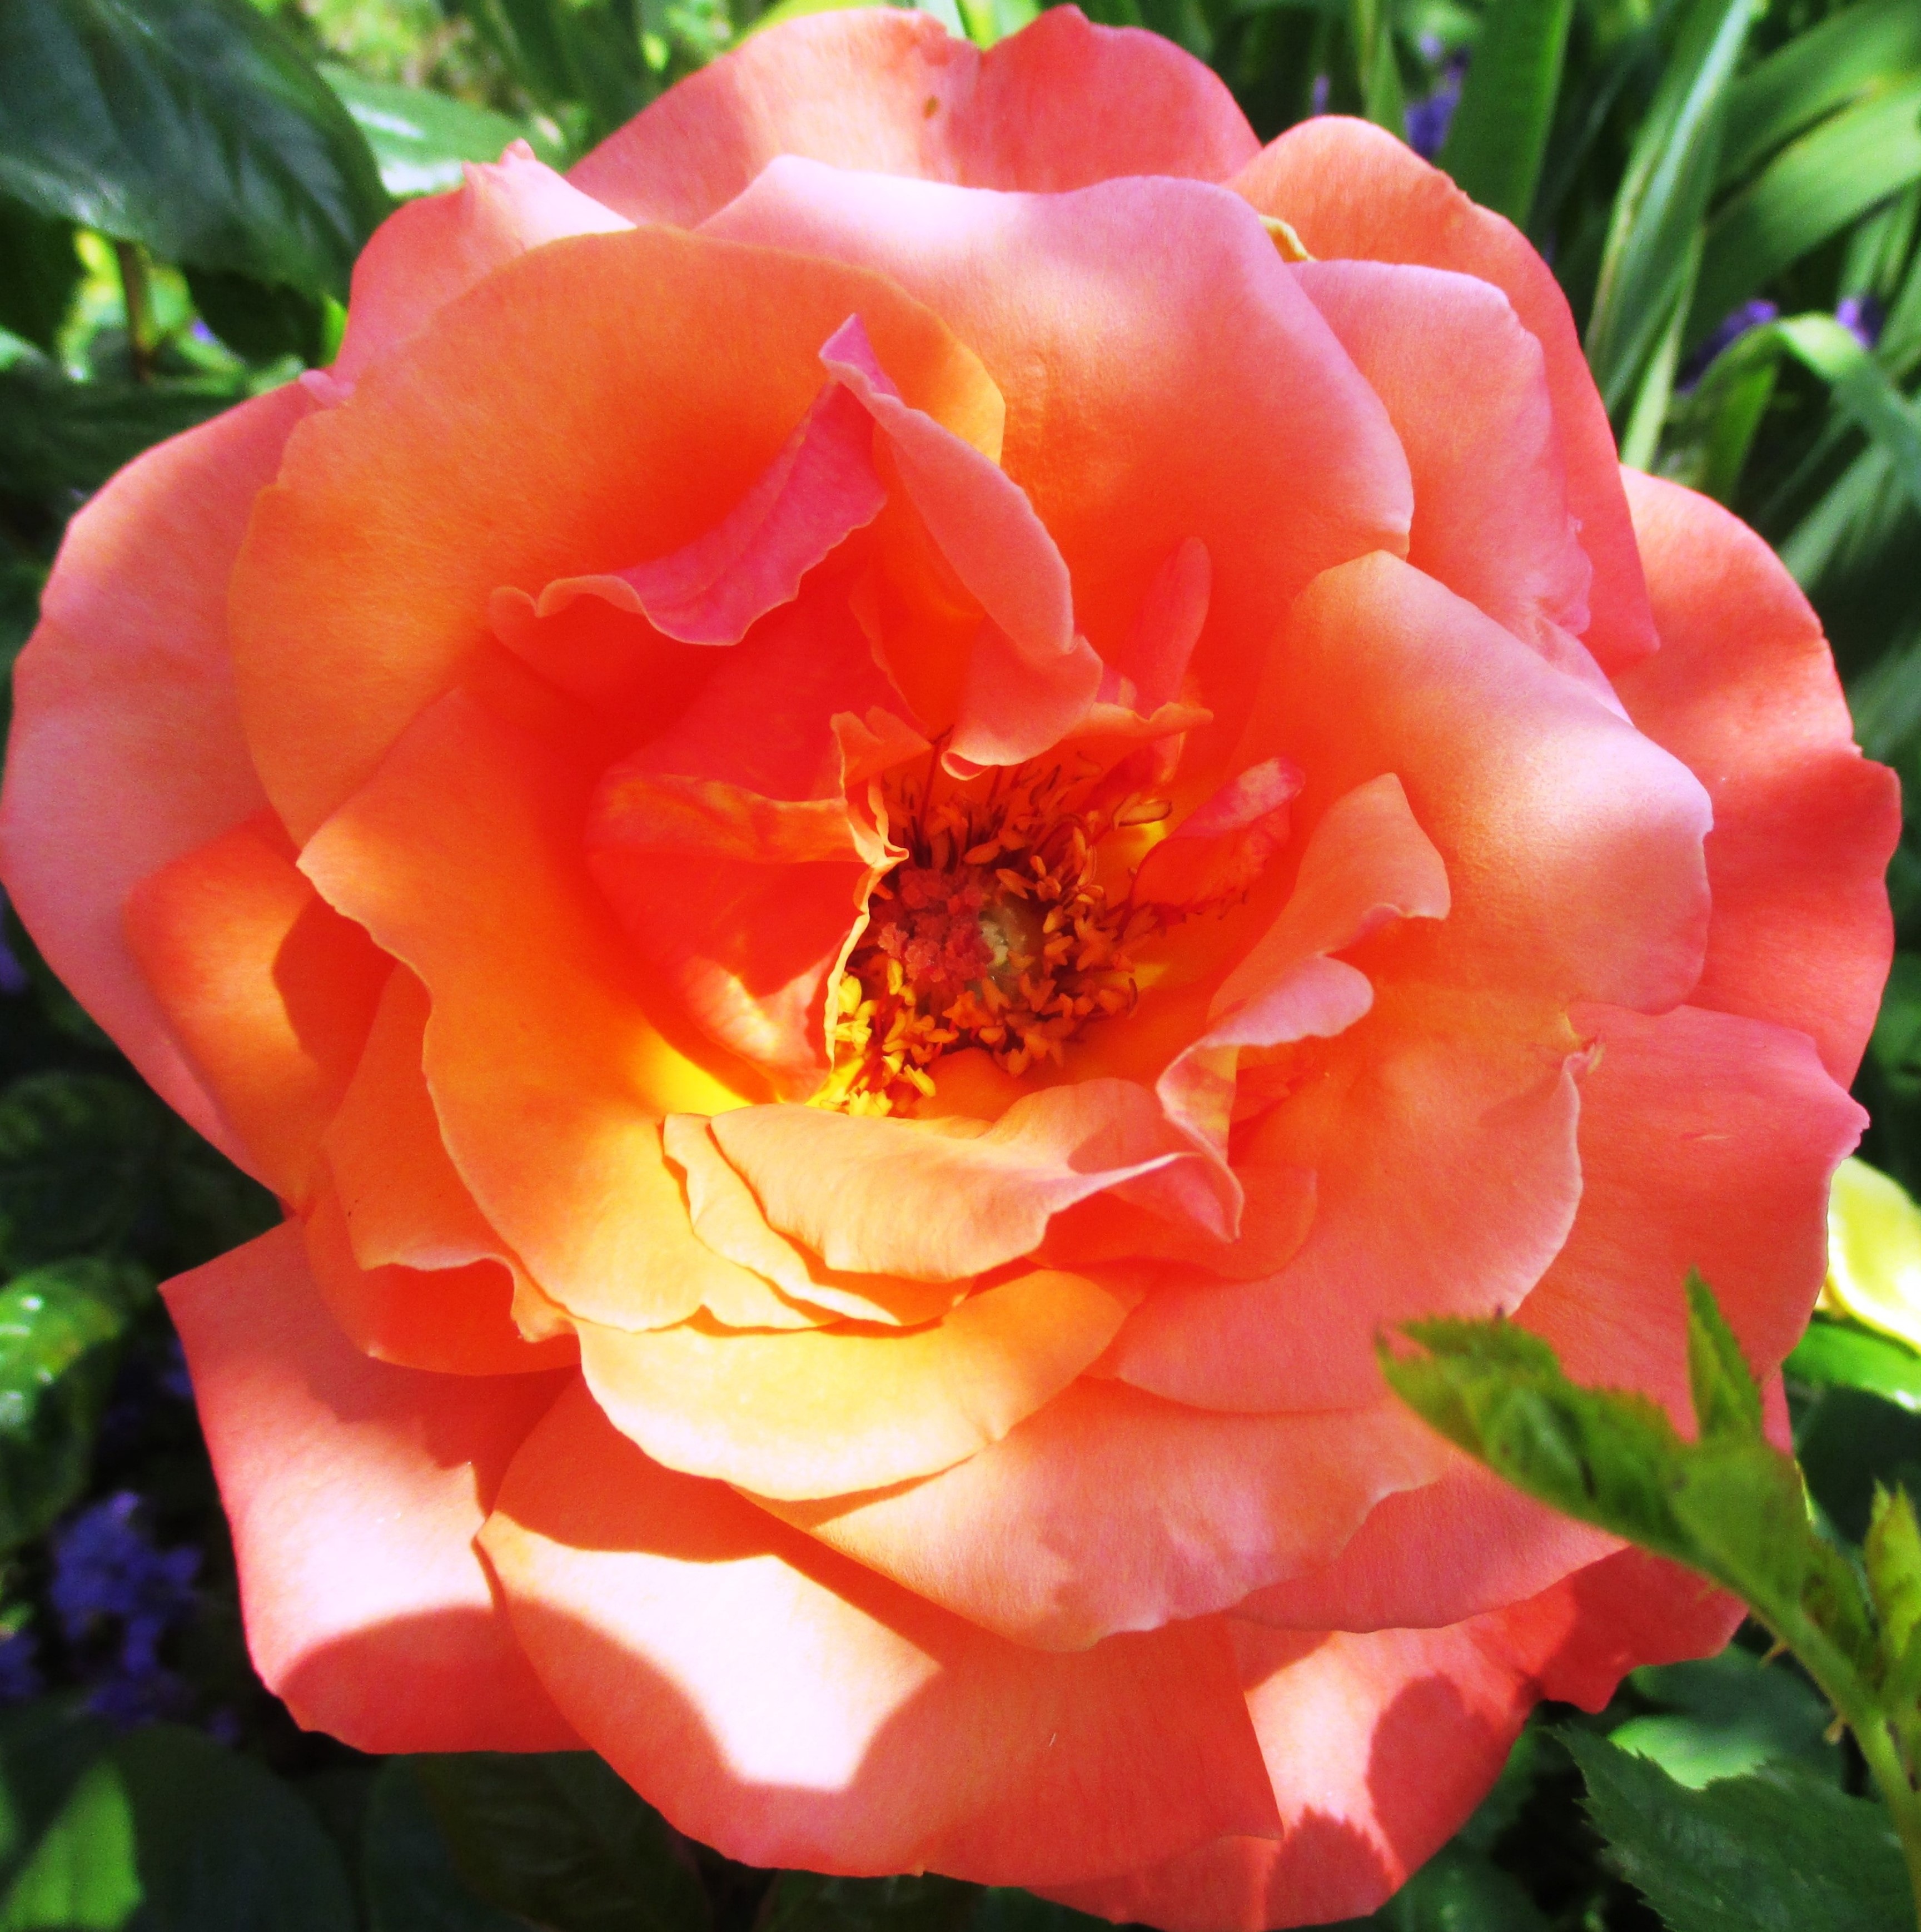
blossom, plant, flower, petal, bloom, rose, color, romance, flora, beauty, floribunda, fragrance, multi coloured, flowering plant, garden roses, rose family, land plant, rose order